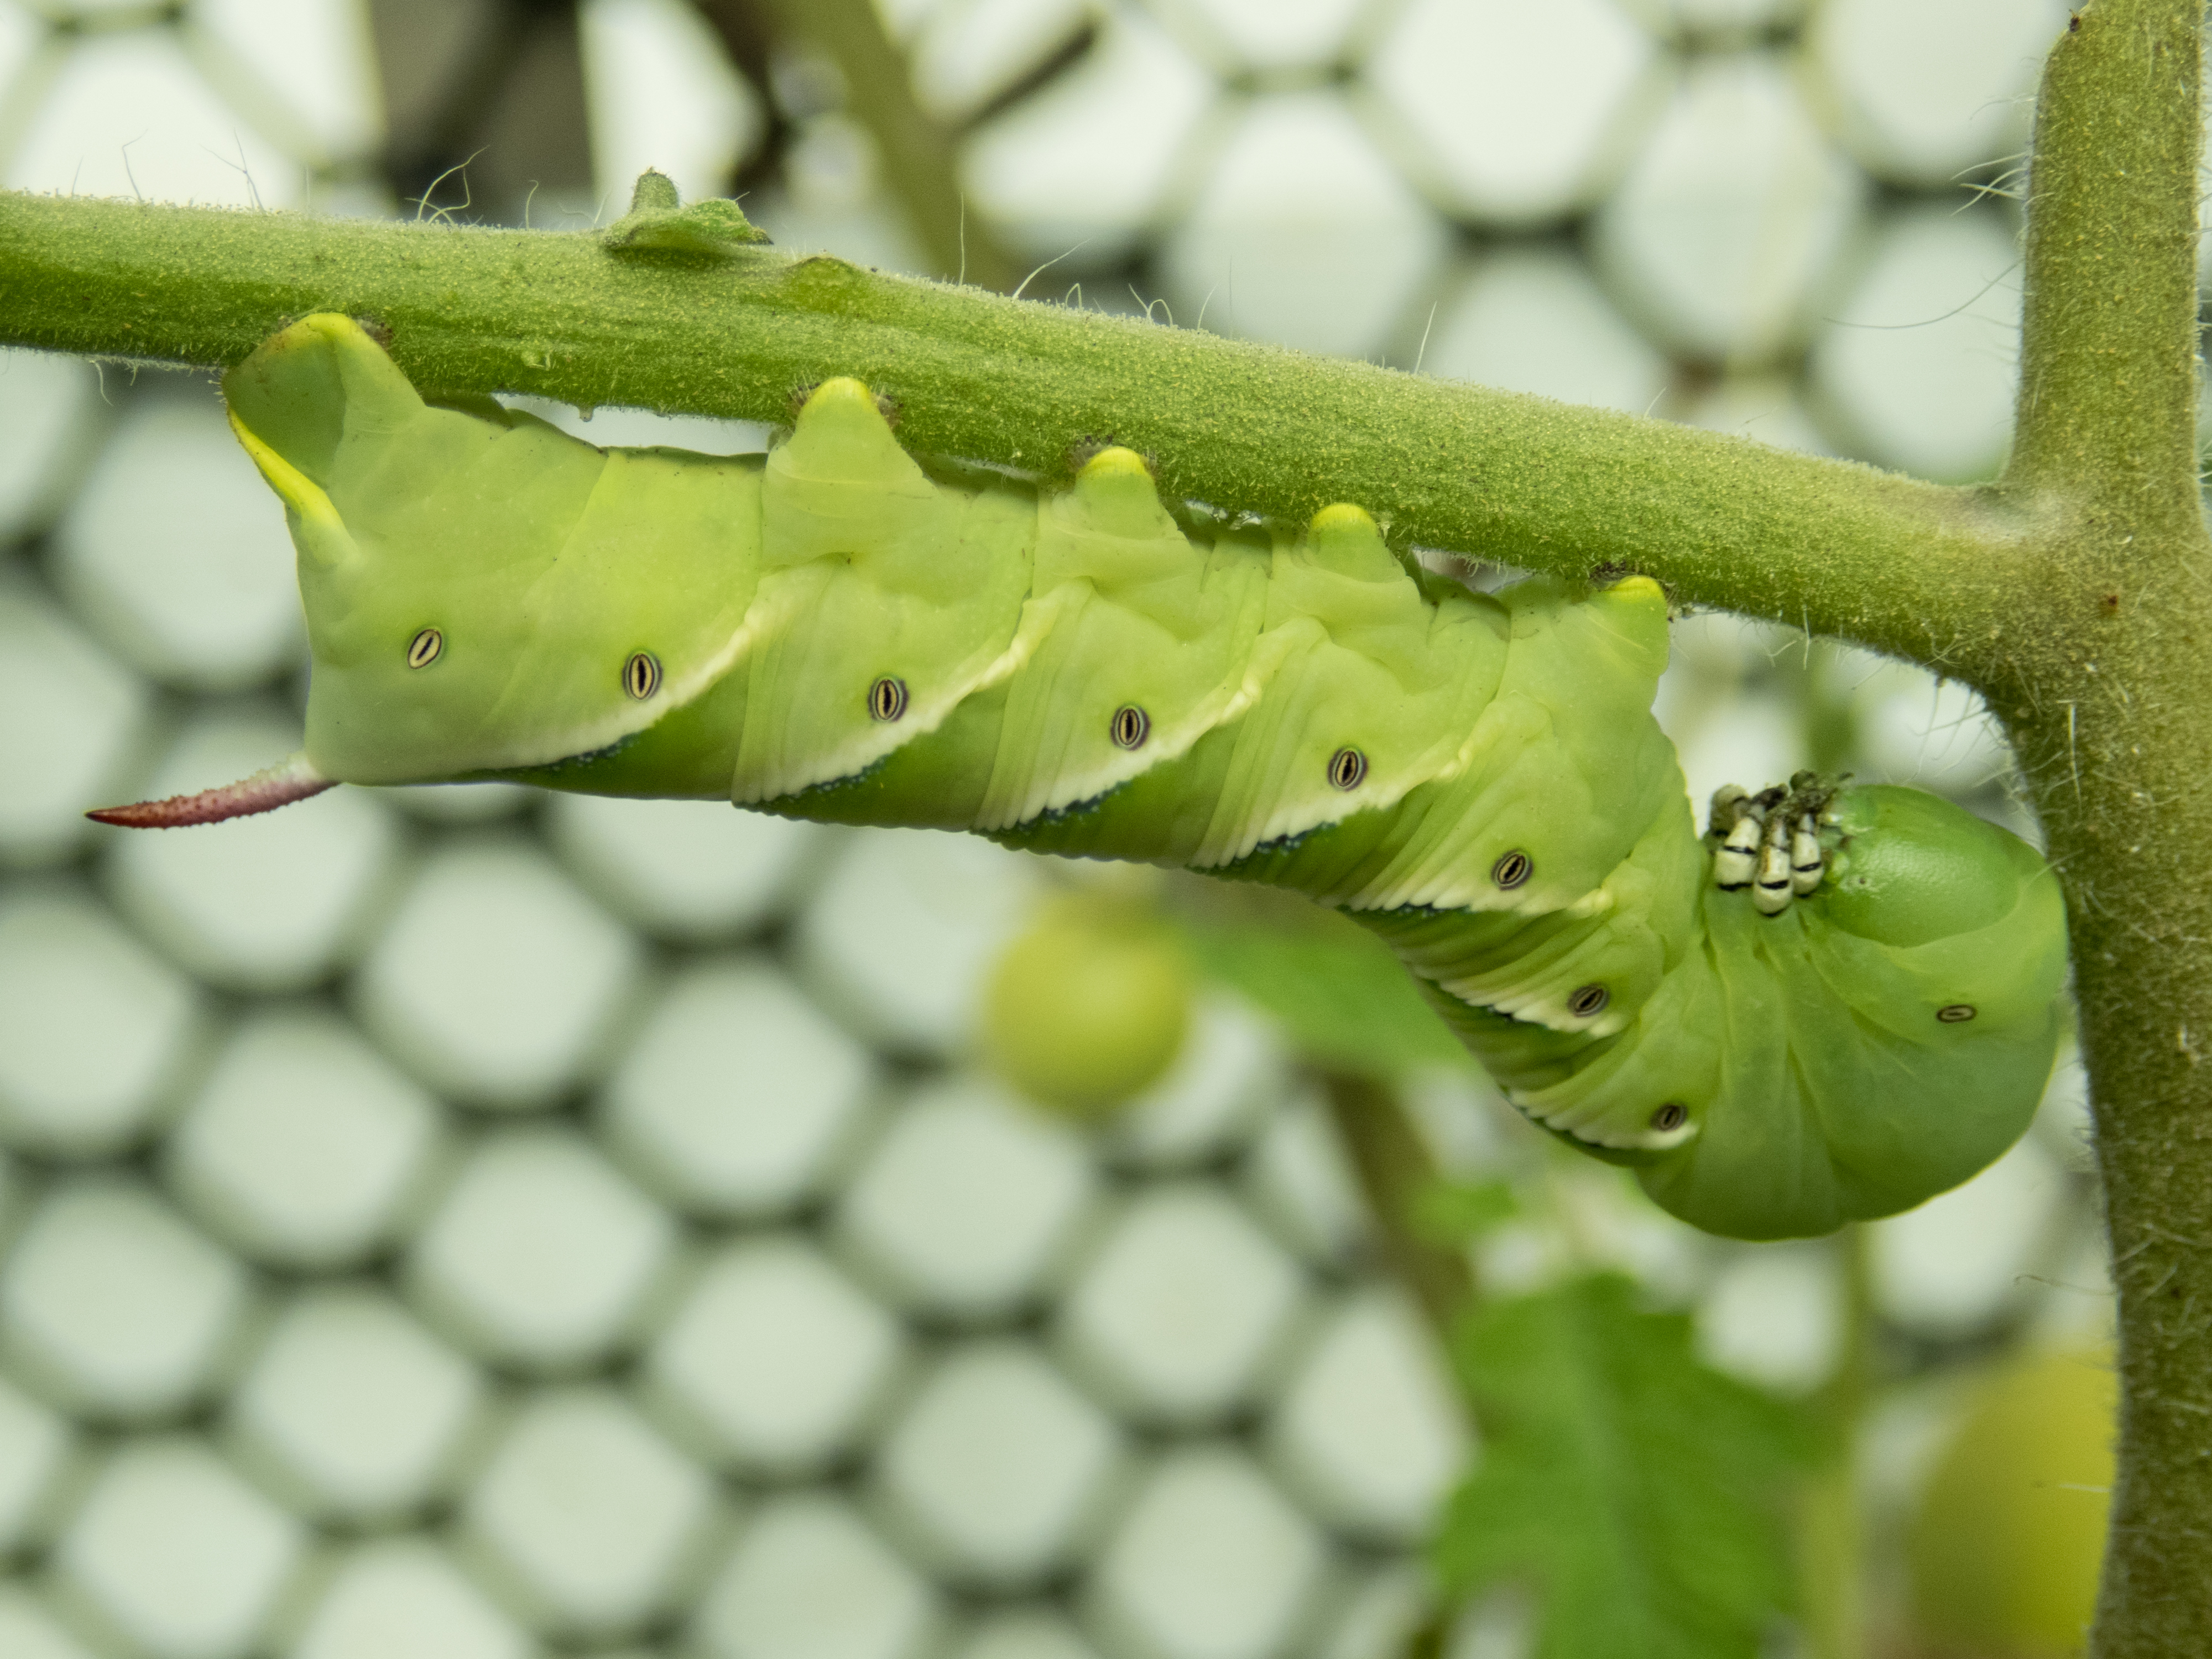
hornworm, tomato, insect, nature, butterfly, pest, macro, caterpillar, larva, fauna, invertebrate, macro photography, organism, moths and butterflies, plant stem